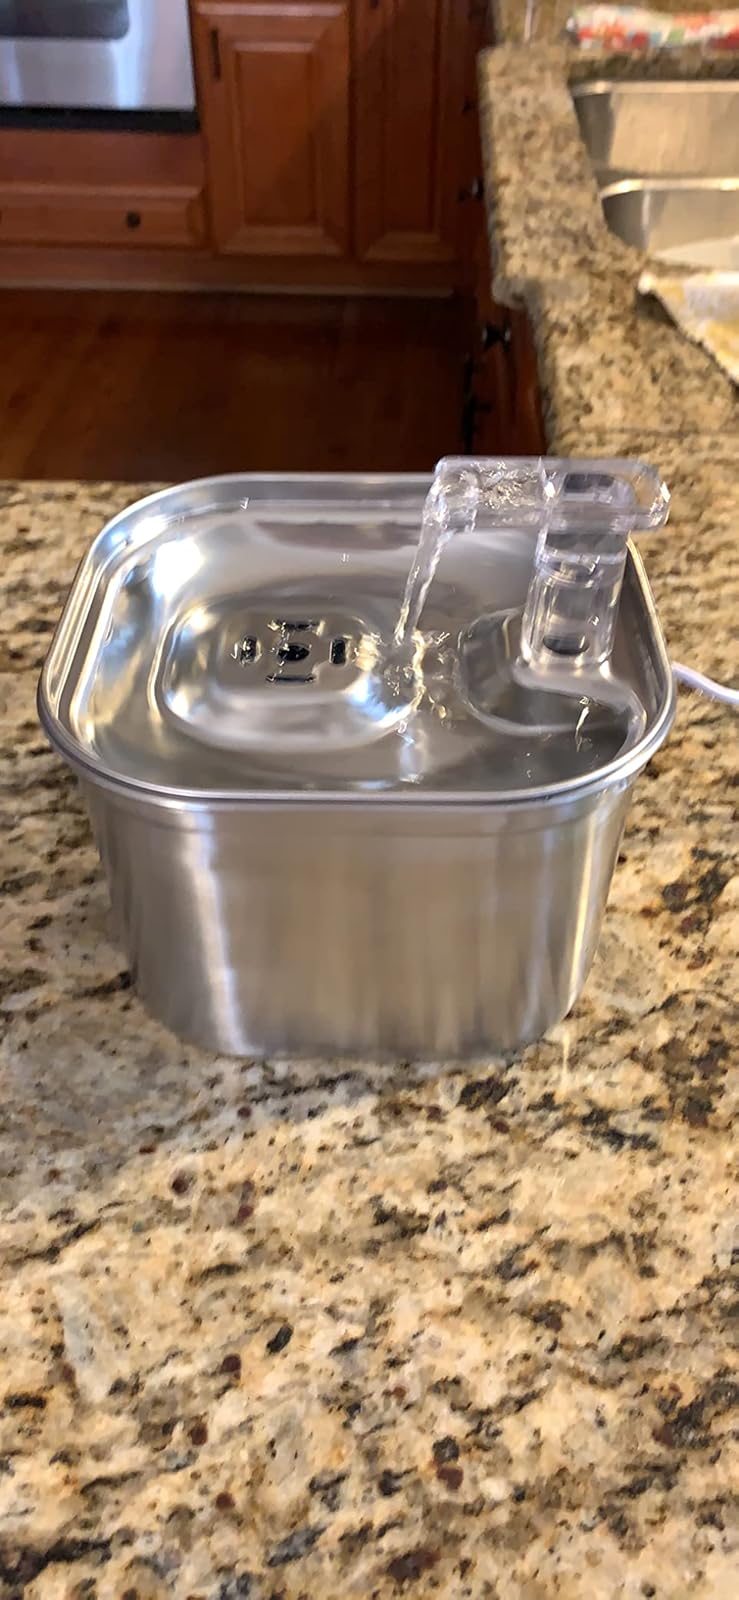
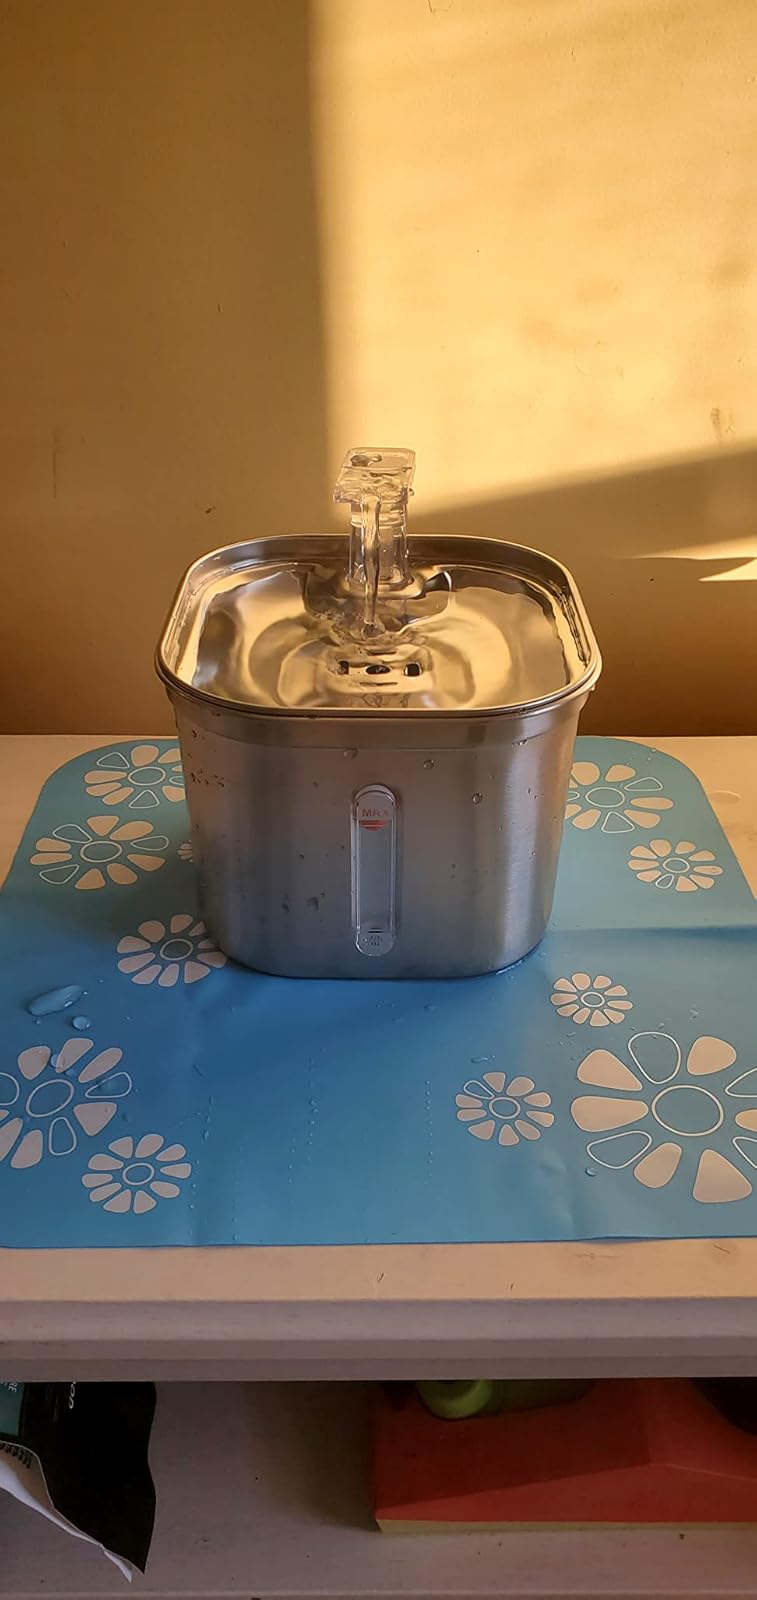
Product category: items_bowl
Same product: yes